On a Night Like This

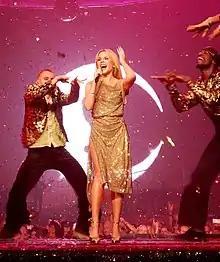
Minogue performing a medley of "New York City", "Raining Glitter" and "On a Night Like This" during the Golden Tour (2018–19).

On 22 September 2000, Minogue performed the recording live for the first time on Top of the Pops, wearing the same pink and beige dress from the music video. At the 2000 Sydney Olympics closing ceremony, Minogue performed ABBA's "Dancing Queen" and "On a Night Like This". In November 2012, the singer performed the song as part of the Royal Variety Performance at the Royal Albert Hall. Since its release, "On a Night Like This" has been featured on nearly all of Minogue's concert tours, except the Anti Tour and For You, for Me North American tour. It was one of the headlining songs of the On a Night Like This Tour, which was launched to promote "Light Years" in 2001. Minogue had been lowered from an anchor up until performing the song. The single was additionally performed during the "Sex in Venice" act of the KylieFever2002 tour, and in 2005 on her . Minogue was unable to complete the tour as she was diagnosed with early breast cancer and had to cancel the Australian leg of the tour.